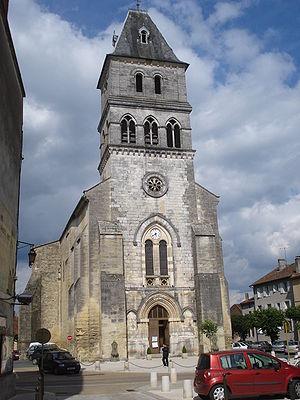
Thiviers est une commune française située dans le département de la Dordogne, en région Nouvelle-Aquitaine.